Lee Stephen Tillotson

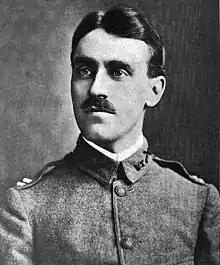
Tillotson as a captain in 1907.

Following the Spanish–American War Tillotson resigned from the Central Vermont Railroad to pursue legal studies in the office of St. Albans Attorney Alfred A. Hall. He attained admission to the bar in 1902 and began a practice in St. Albans.